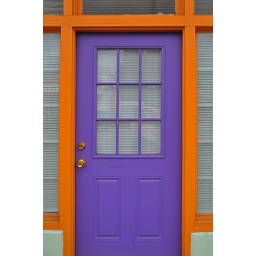
Purple door framed in orange